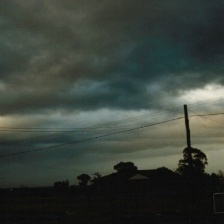
Cloud type: Stratocumulus